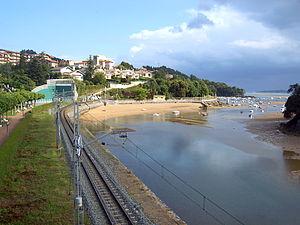
Busturialdea est une comarque dans la province de Biscaye, dans la communauté autonome du Pays basque en Espagne.
Sukarrieta en basque ou Pedernales en espagnol est une commune de Biscaye dans la communauté autonome du Pays basque en Espagne.